Henry Goddard Thomas

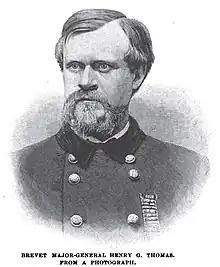

Henry Goddard Thomas (April 5, 1837 – January 23, 1897) was a Union Army general during the American Civil War.